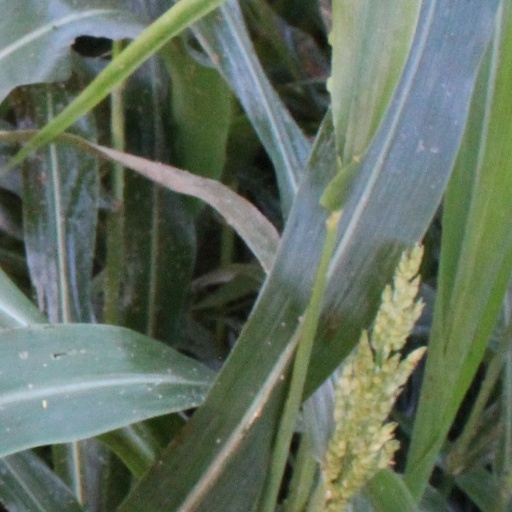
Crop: sorghum